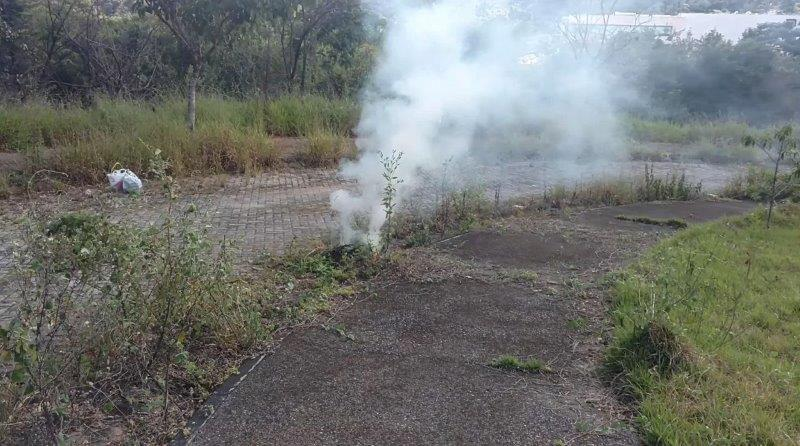
Fire: no
Smoke: yes